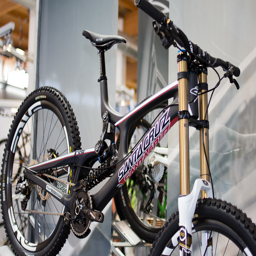
fresh paint on chemical element